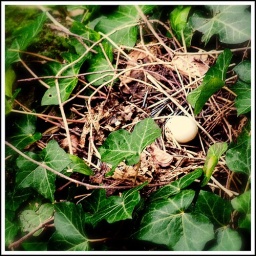
At the back of my house a bird made a nest on an overgrown wall. Spring is in the air.